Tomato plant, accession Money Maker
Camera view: bottom (45 deg); turntable rotation: 150 degrees
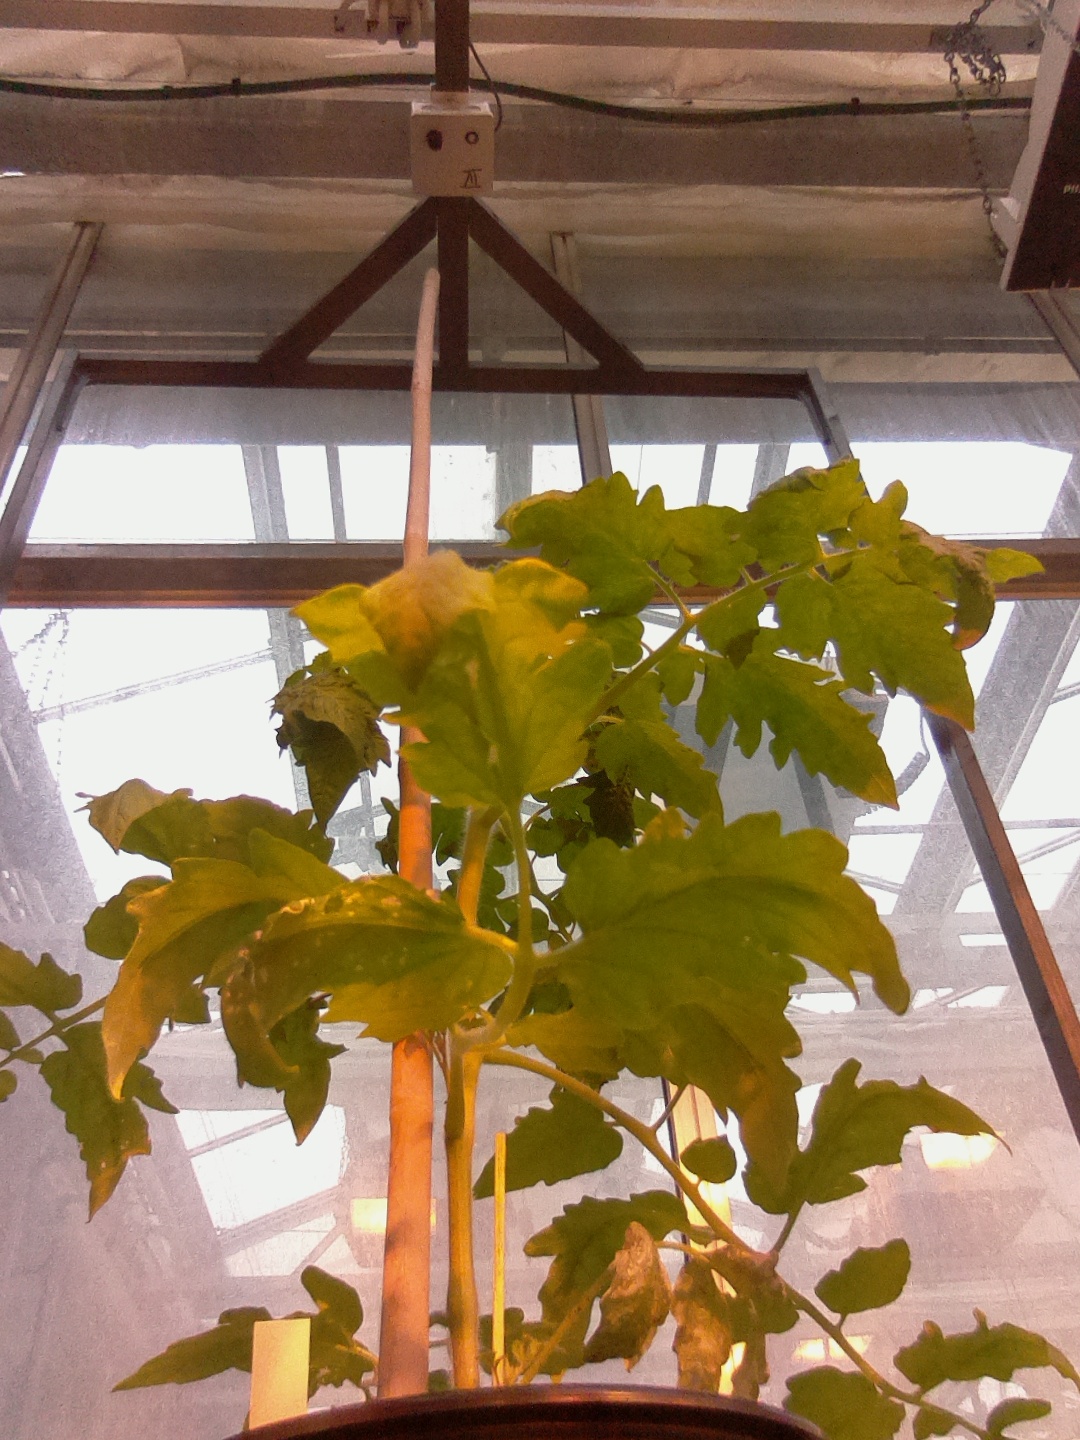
BBCH growth stage 53: 3 inflorescences visible